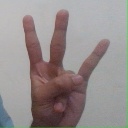
अक्षर: क्ष